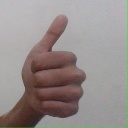
अक्षर: थ